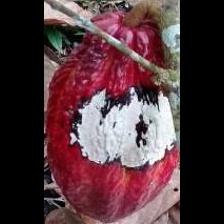
Label: moniliophthora